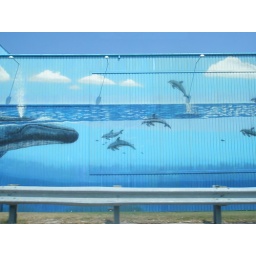
Shortly before passing by this huge warehouse there is a road sign announcing the nearby Whaling Wall.